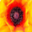
Label: poppy